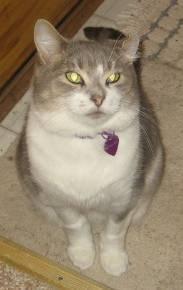
cat